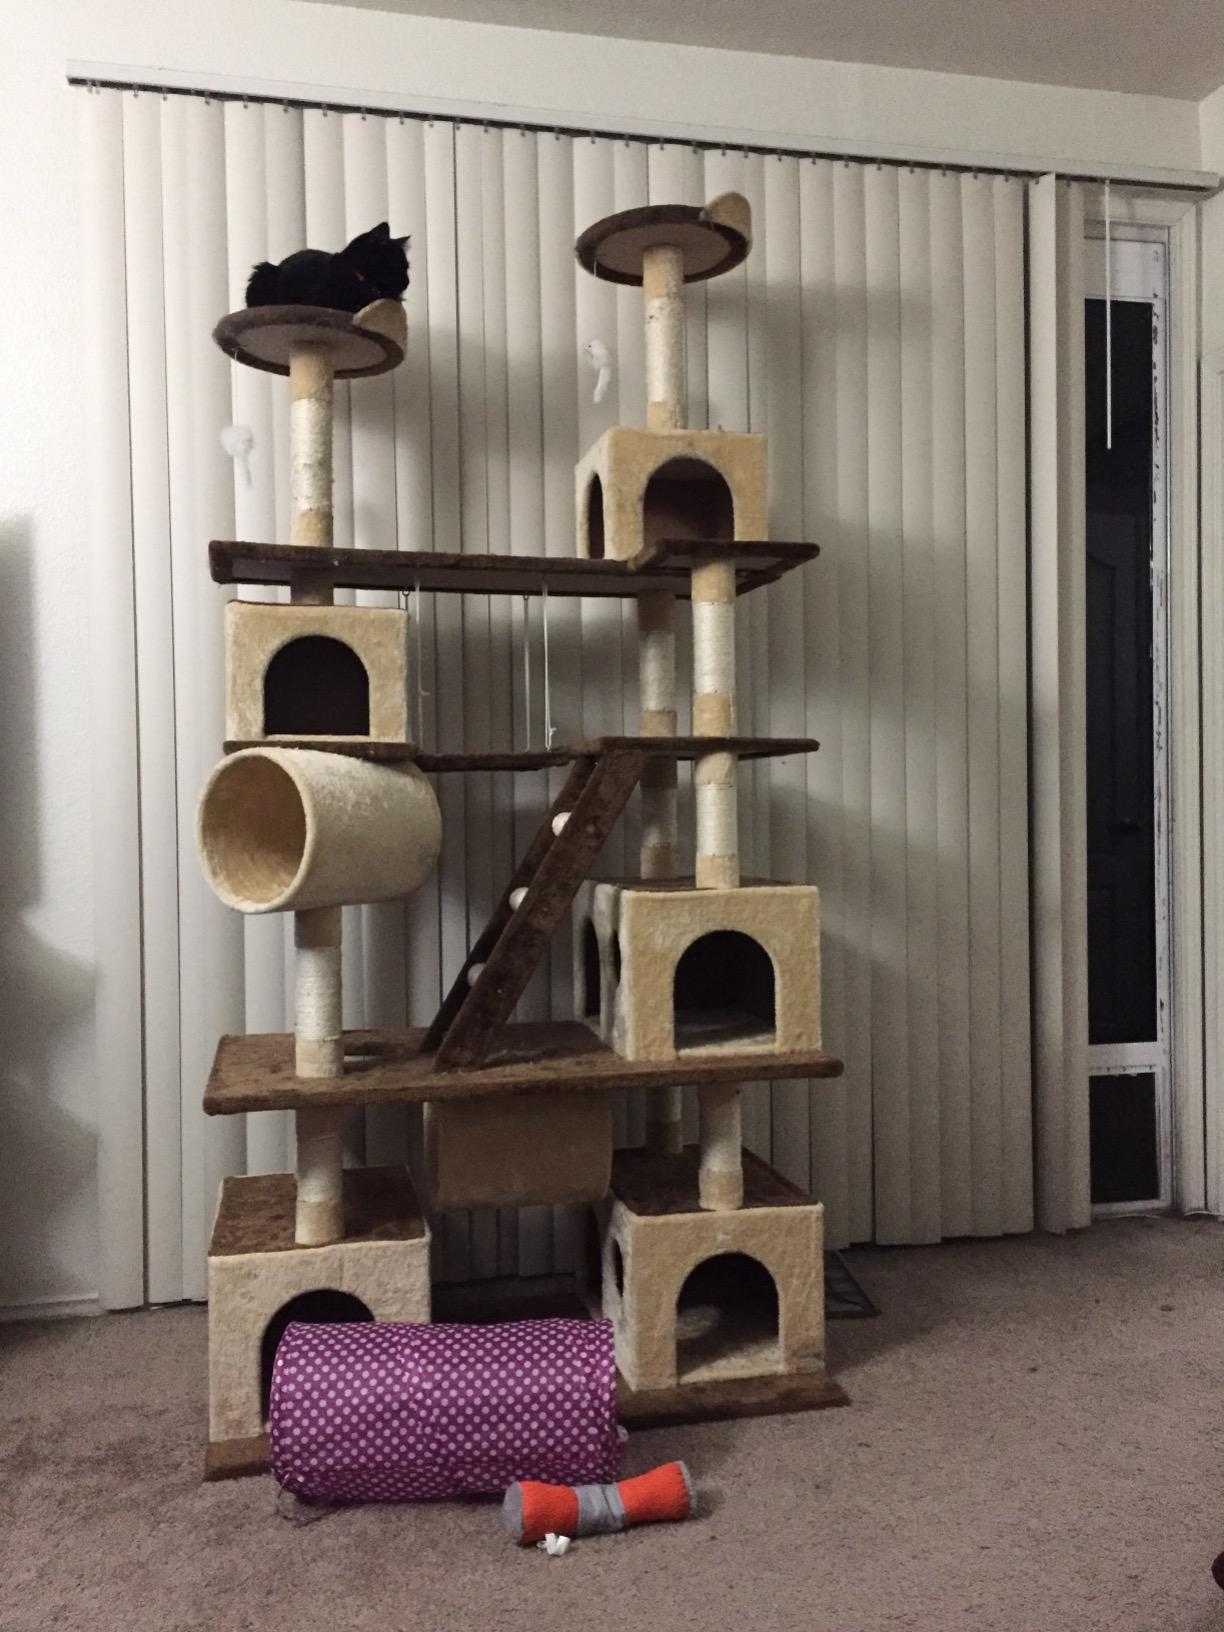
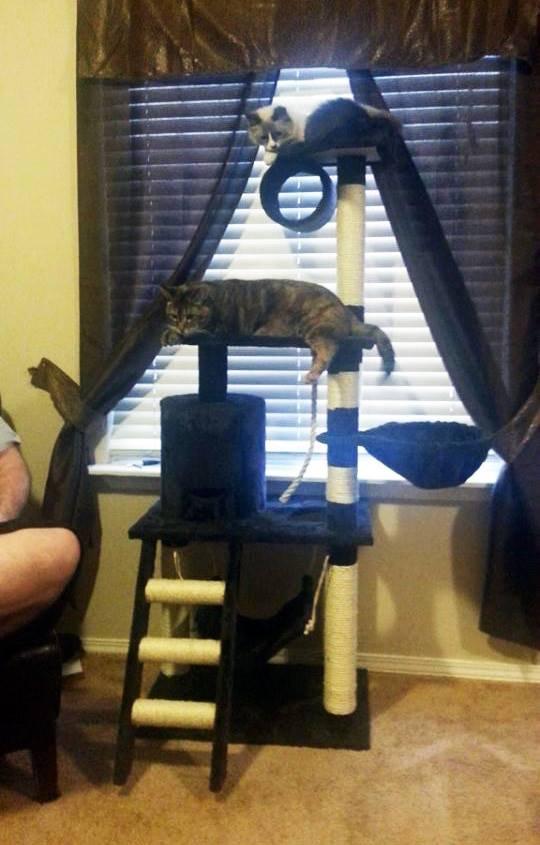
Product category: items_cat tree
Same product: no